U.S. Route 14

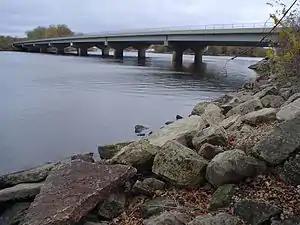
The La Crosse West Channel Bridge carrying US 14, US 61, MN 16, and State Trunk Highway 16 across the Mississippi River between La Crescent, Minnesota, and La Crosse, Wisconsin. This is the river's West Channel.

US 14 enters the state from South Dakota west of Lake Benton. It goes east through several small towns such as Balaton, Tracy, Revere, Lamberton, Sanborn, and Sleepy Eye, on a two-lane road until New Ulm, where it is briefly a divided highway. From New Ulm to Mankato, the highway lies north of the Minnesota River. Shortly before coming to the Mankato – North Mankato metropolitan area, US 14 becomes a freeway bypass, which becomes an expressway east of Mankato. This section is part of the Laura Ingalls Wilder Historic Highway as it passes through Walnut Grove. It currently continues east south of Waseca, and, at Owatonna, it crosses I-35 at a cloverleaf interchange. It then heads east toward Rochester, with an expressway segment beginning at Minnesota State Highway 56 (MN 56) and continuing east into Rochester. Once it enters Rochester, it has a concurrency with US 52. After the concurrency, it continues through Rochester as a divided highway. After Rochester, the highway parallels I-90 until Winona, where US 14 gets picked up by US 61. The two highways run concurrently the rest of the way in Minnesota and cross the Mississippi River at La Crescent over the La Crosse West Channel Bridge.